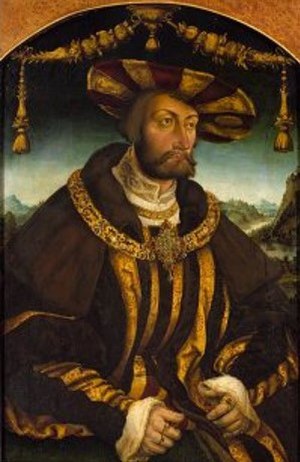
Vilhelm 4. af Bayern
Vilhelm 4. af Bayern, var regerende hertug af Bayern fra 1508 til 1550.